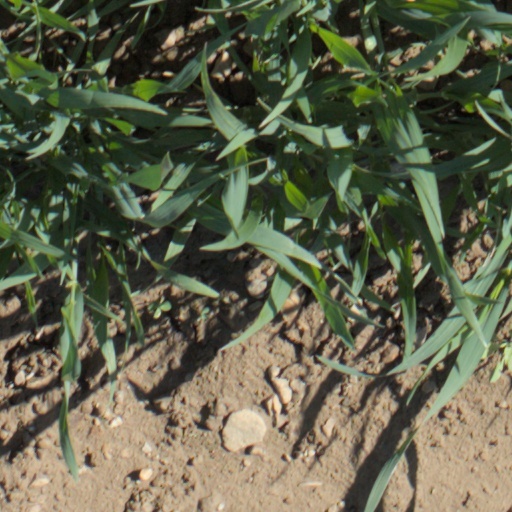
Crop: wheat